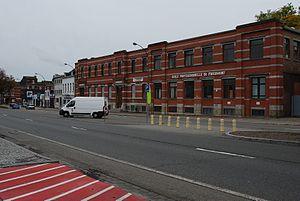
Vue du boulevard de Froidmont, à Liège.
Le boulevard de Froidmont est une artère liégeoise qui va du boulevard Frankignoul au boulevard de Douai et à la place Georges Ista, dans le quartier administratif des Vennes.